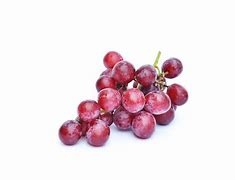
Label: grape